Elena Myers

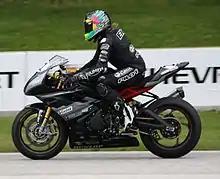
Myers racing on her AMA Sportbike at Road America in 2013

In 2010, she had several more sponsors, including Pirelli. Myers' family realized that being female helped her get noticed. Some of the advertisements created by her sponsors Kawasaki and Pirelli emphasize her youth and gender to draw attention. Suzuki colored their home page pink in honor of her victory riding their GSX-R600 motorcycle.